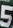
Number: 5